University of the Virgin Islands

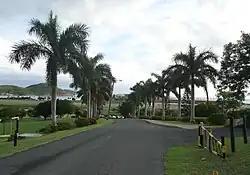
View from campus

The university offers counselling and career services including interpersonal, personal, social and cognitive development education.